Karlsruhe

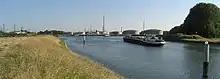
Oil port

Two ports on the Rhine provide transport capacity on cargo ships, especially for petroleum products.